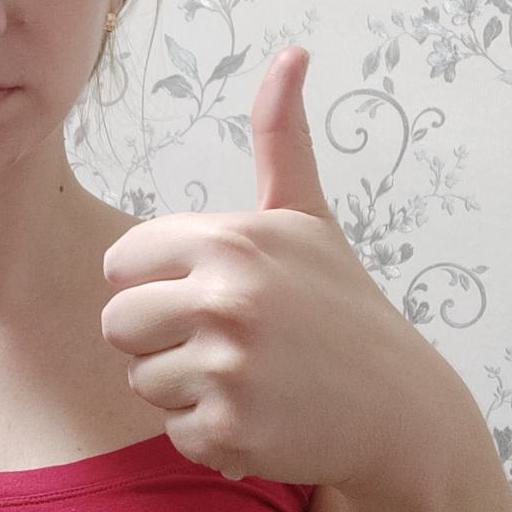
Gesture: like